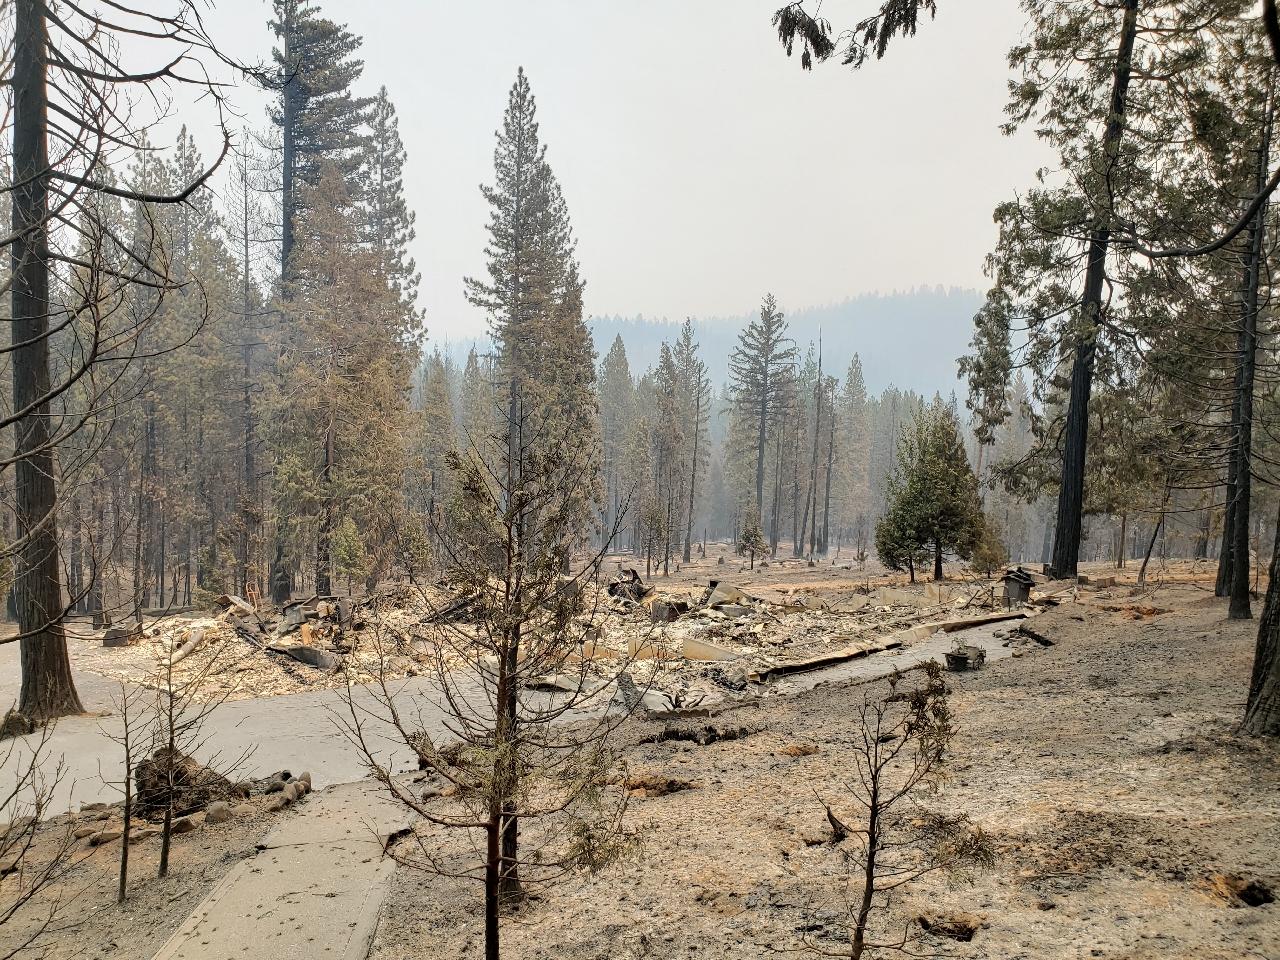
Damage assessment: destroyed